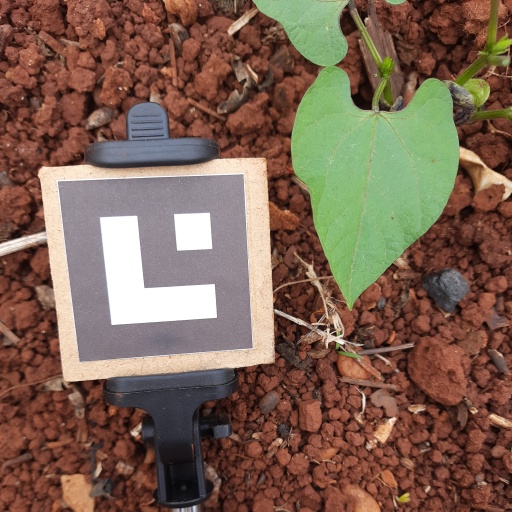
Observations: wavy surface, no eating holes, under shade